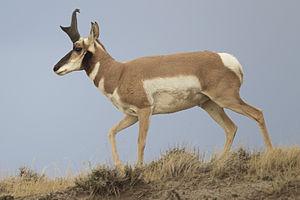
La faune des États-Unis d'Amérique est constituée de tous les animaux vivant dans les 48 États américains contigus et dans les mers et îles environnantes, dans l'archipel hawaïen, en Alaska dans l'Arctique et dans plusieurs territoires insulaires du Pacifique et des Caraïbes. Les États-Unis abritent de nombreuses espèces endémiques qui ne se trouvent nulle part ailleurs sur Terre. Avec la majeure partie du continent nord-américain, les États-Unis se trouvent dans les zones fauniques néarctique, néotropique et océanique et partagent une grande partie de leur flore et de leur faune avec le reste du supercontinent américain.